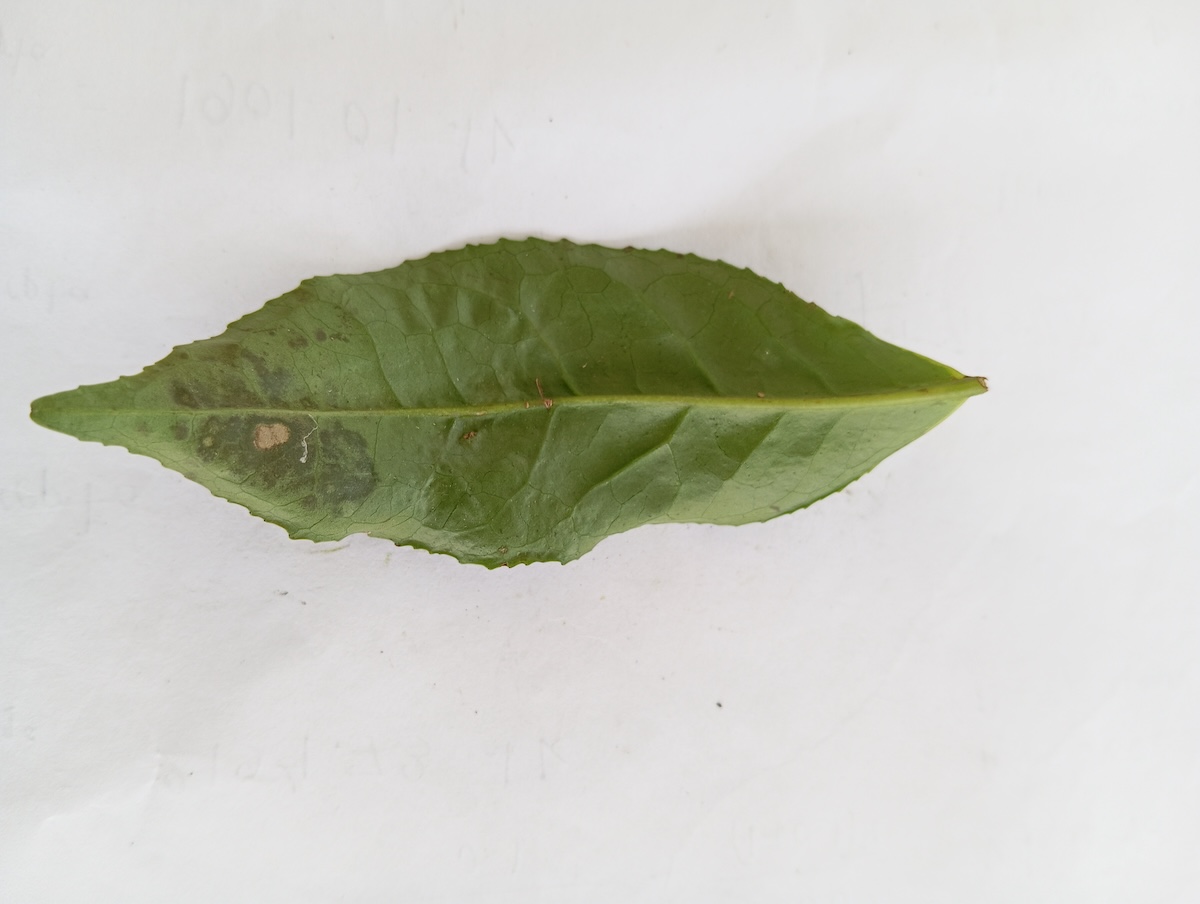
Label: Gray Blight